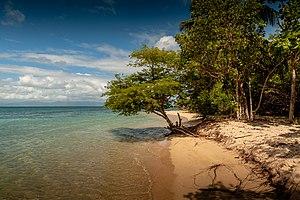
Plage de l'ilet pointe sable entre Morne à l'eau et Petit-canal
Petit-Canal est une commune française, située dans le département de la Guadeloupe. Au dernier recensement de 2017, sa population était de 8220 habitants. Les habitants sont appelés les Canaliens ou Moun Kannal en créole.